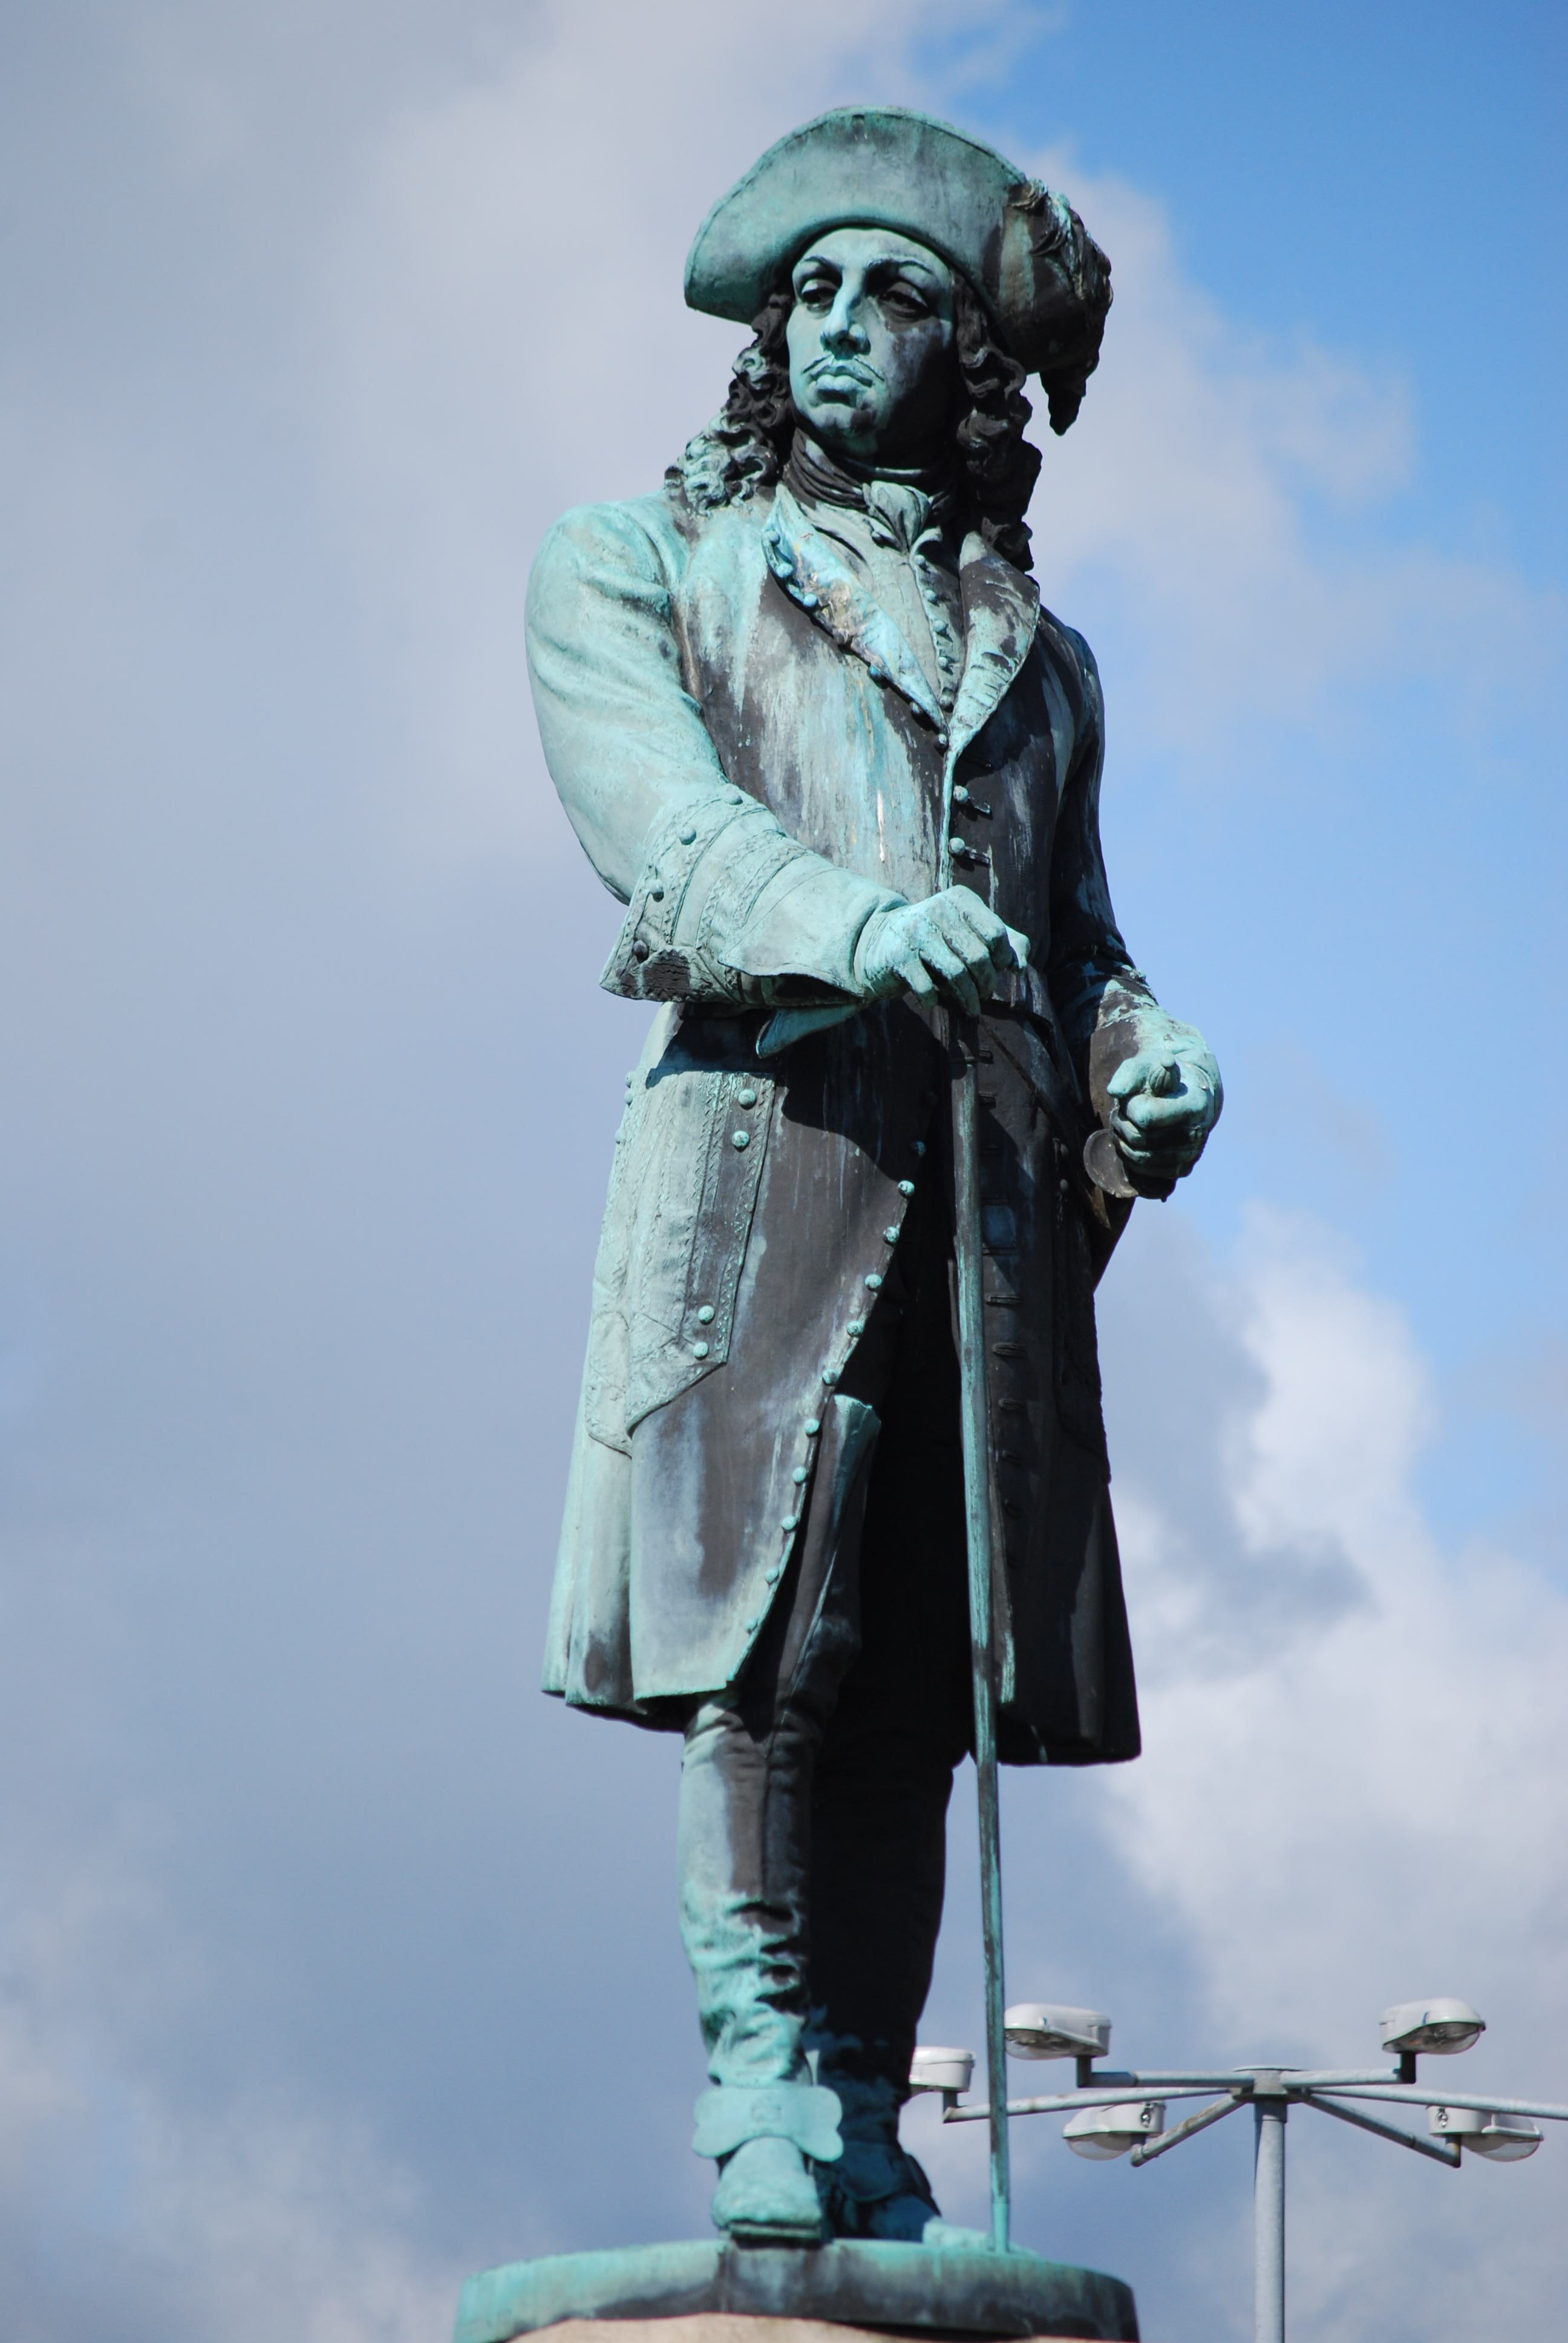
monument, statue, blue, sculpture, art, sweden, karlskrona